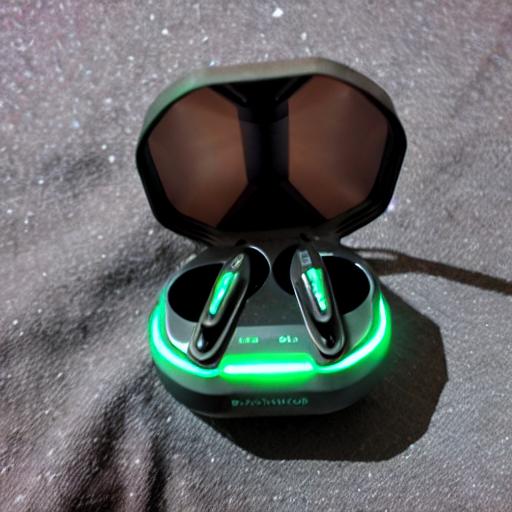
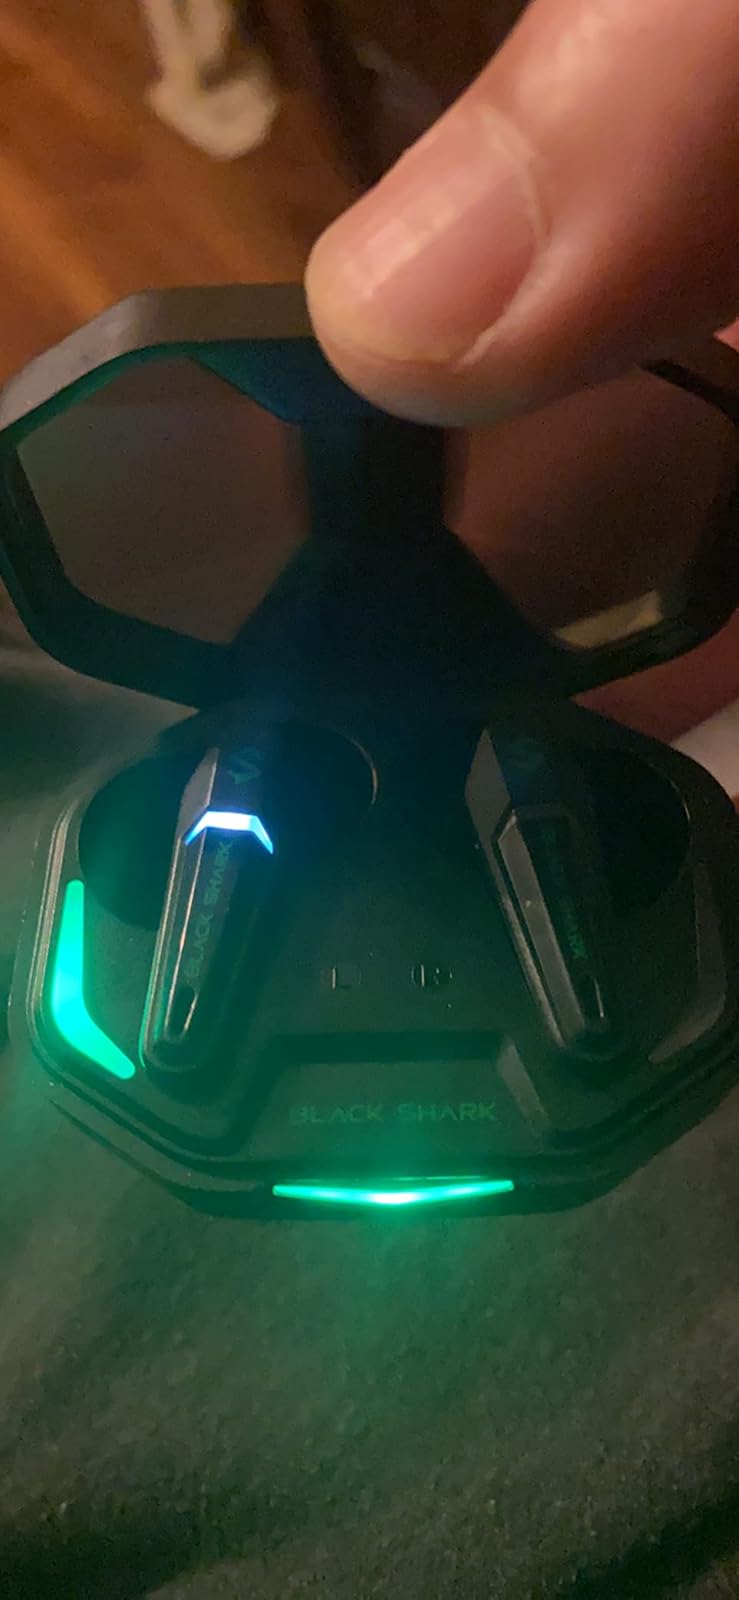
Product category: earbuds
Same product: no